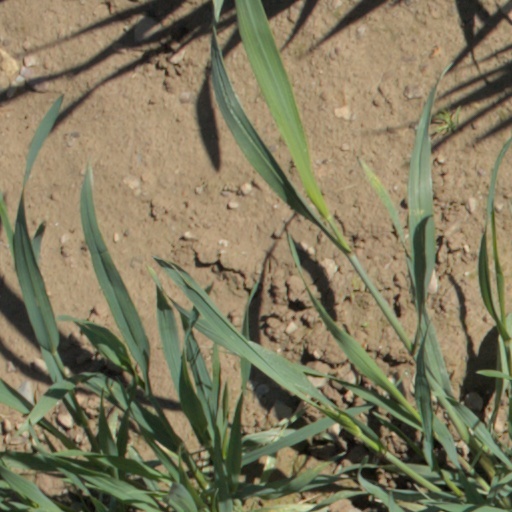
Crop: wheat